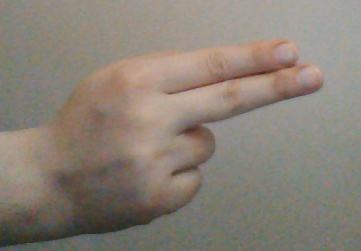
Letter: ain